St. Patrick's Catholic Church (Loxley, Alabama)

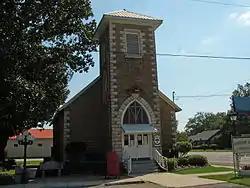

St. Patrick's Catholic Church is a historic Roman Catholic church on the east side of Hwy. 90 in Loxley, Alabama, United States. It was built in 1924 and added to the National Register of Historic Places in 1988. The Loxley Public Library currently occupies the building.